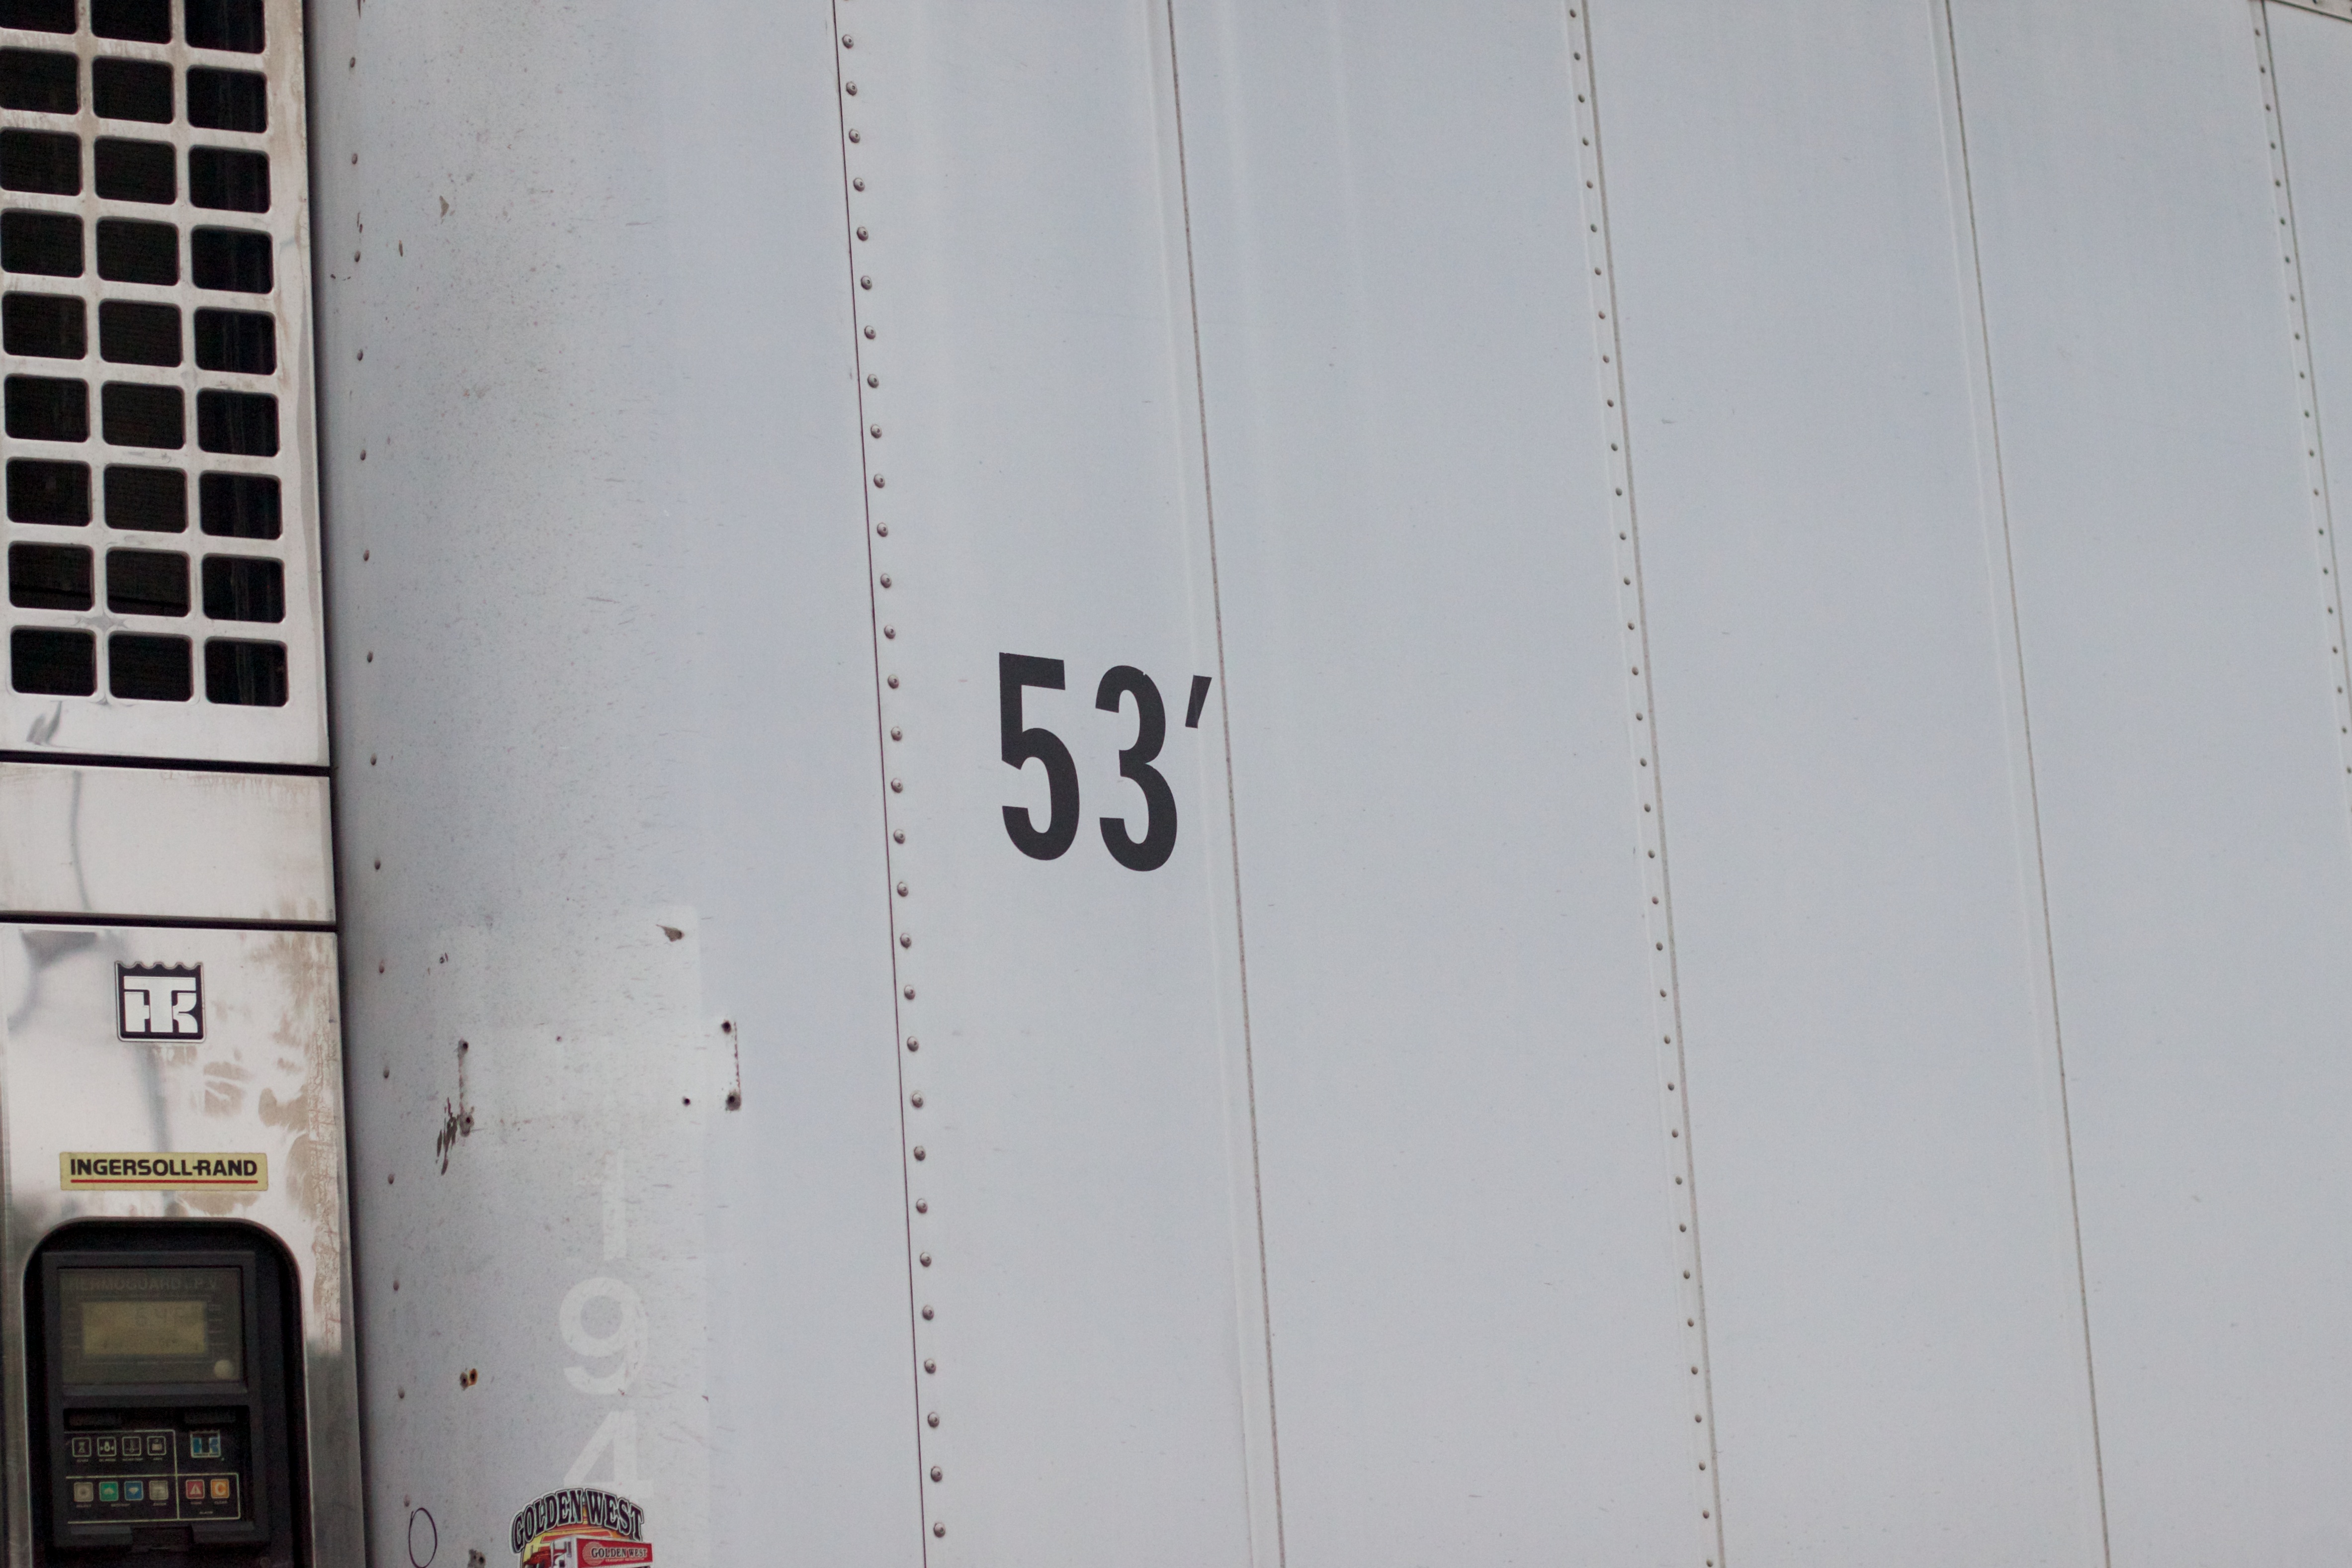
wood, white, wall, color, door, design, ds106, 106, odyssey